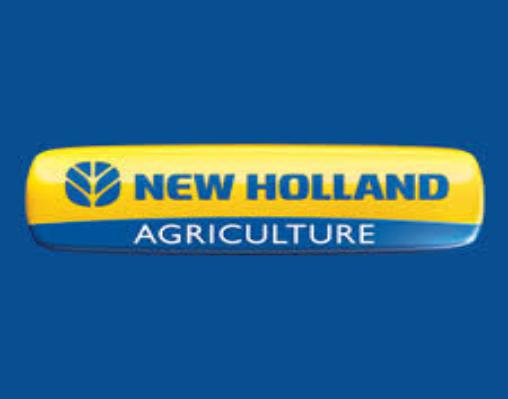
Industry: Others